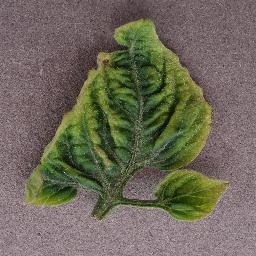
Label: Tomato___Tomato_Yellow_Leaf_Curl_Virus